Harvard Australian Expedition (1931–1932)

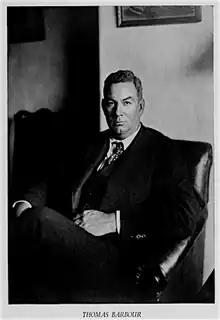
MCZ Director Thomas Barbour sent the expedition.

The Harvard Australian Expedition of 1931–1932 was a six-man venture sent by then Harvard Museum of Comparative Zoology (MCZ) director Thomas Barbour to Australia for the dual purpose of procuring specimens and studying native (living) wildlife in its natural habitat. The Expedition leader was Harvard Professor William Morton Wheeler, with the others being Dr. Philip Jackson Darlington, Jr. (a renowned coleopterist), Dr. Glover Morrill Allen and his student Ralph Nicholson Ellis, medical officer Dr. Ira M. Dixon, and William E. Schevill (a graduate-student in his twenties as well as Associate Curator of Invertebrate Palaeontology at the MCZ).